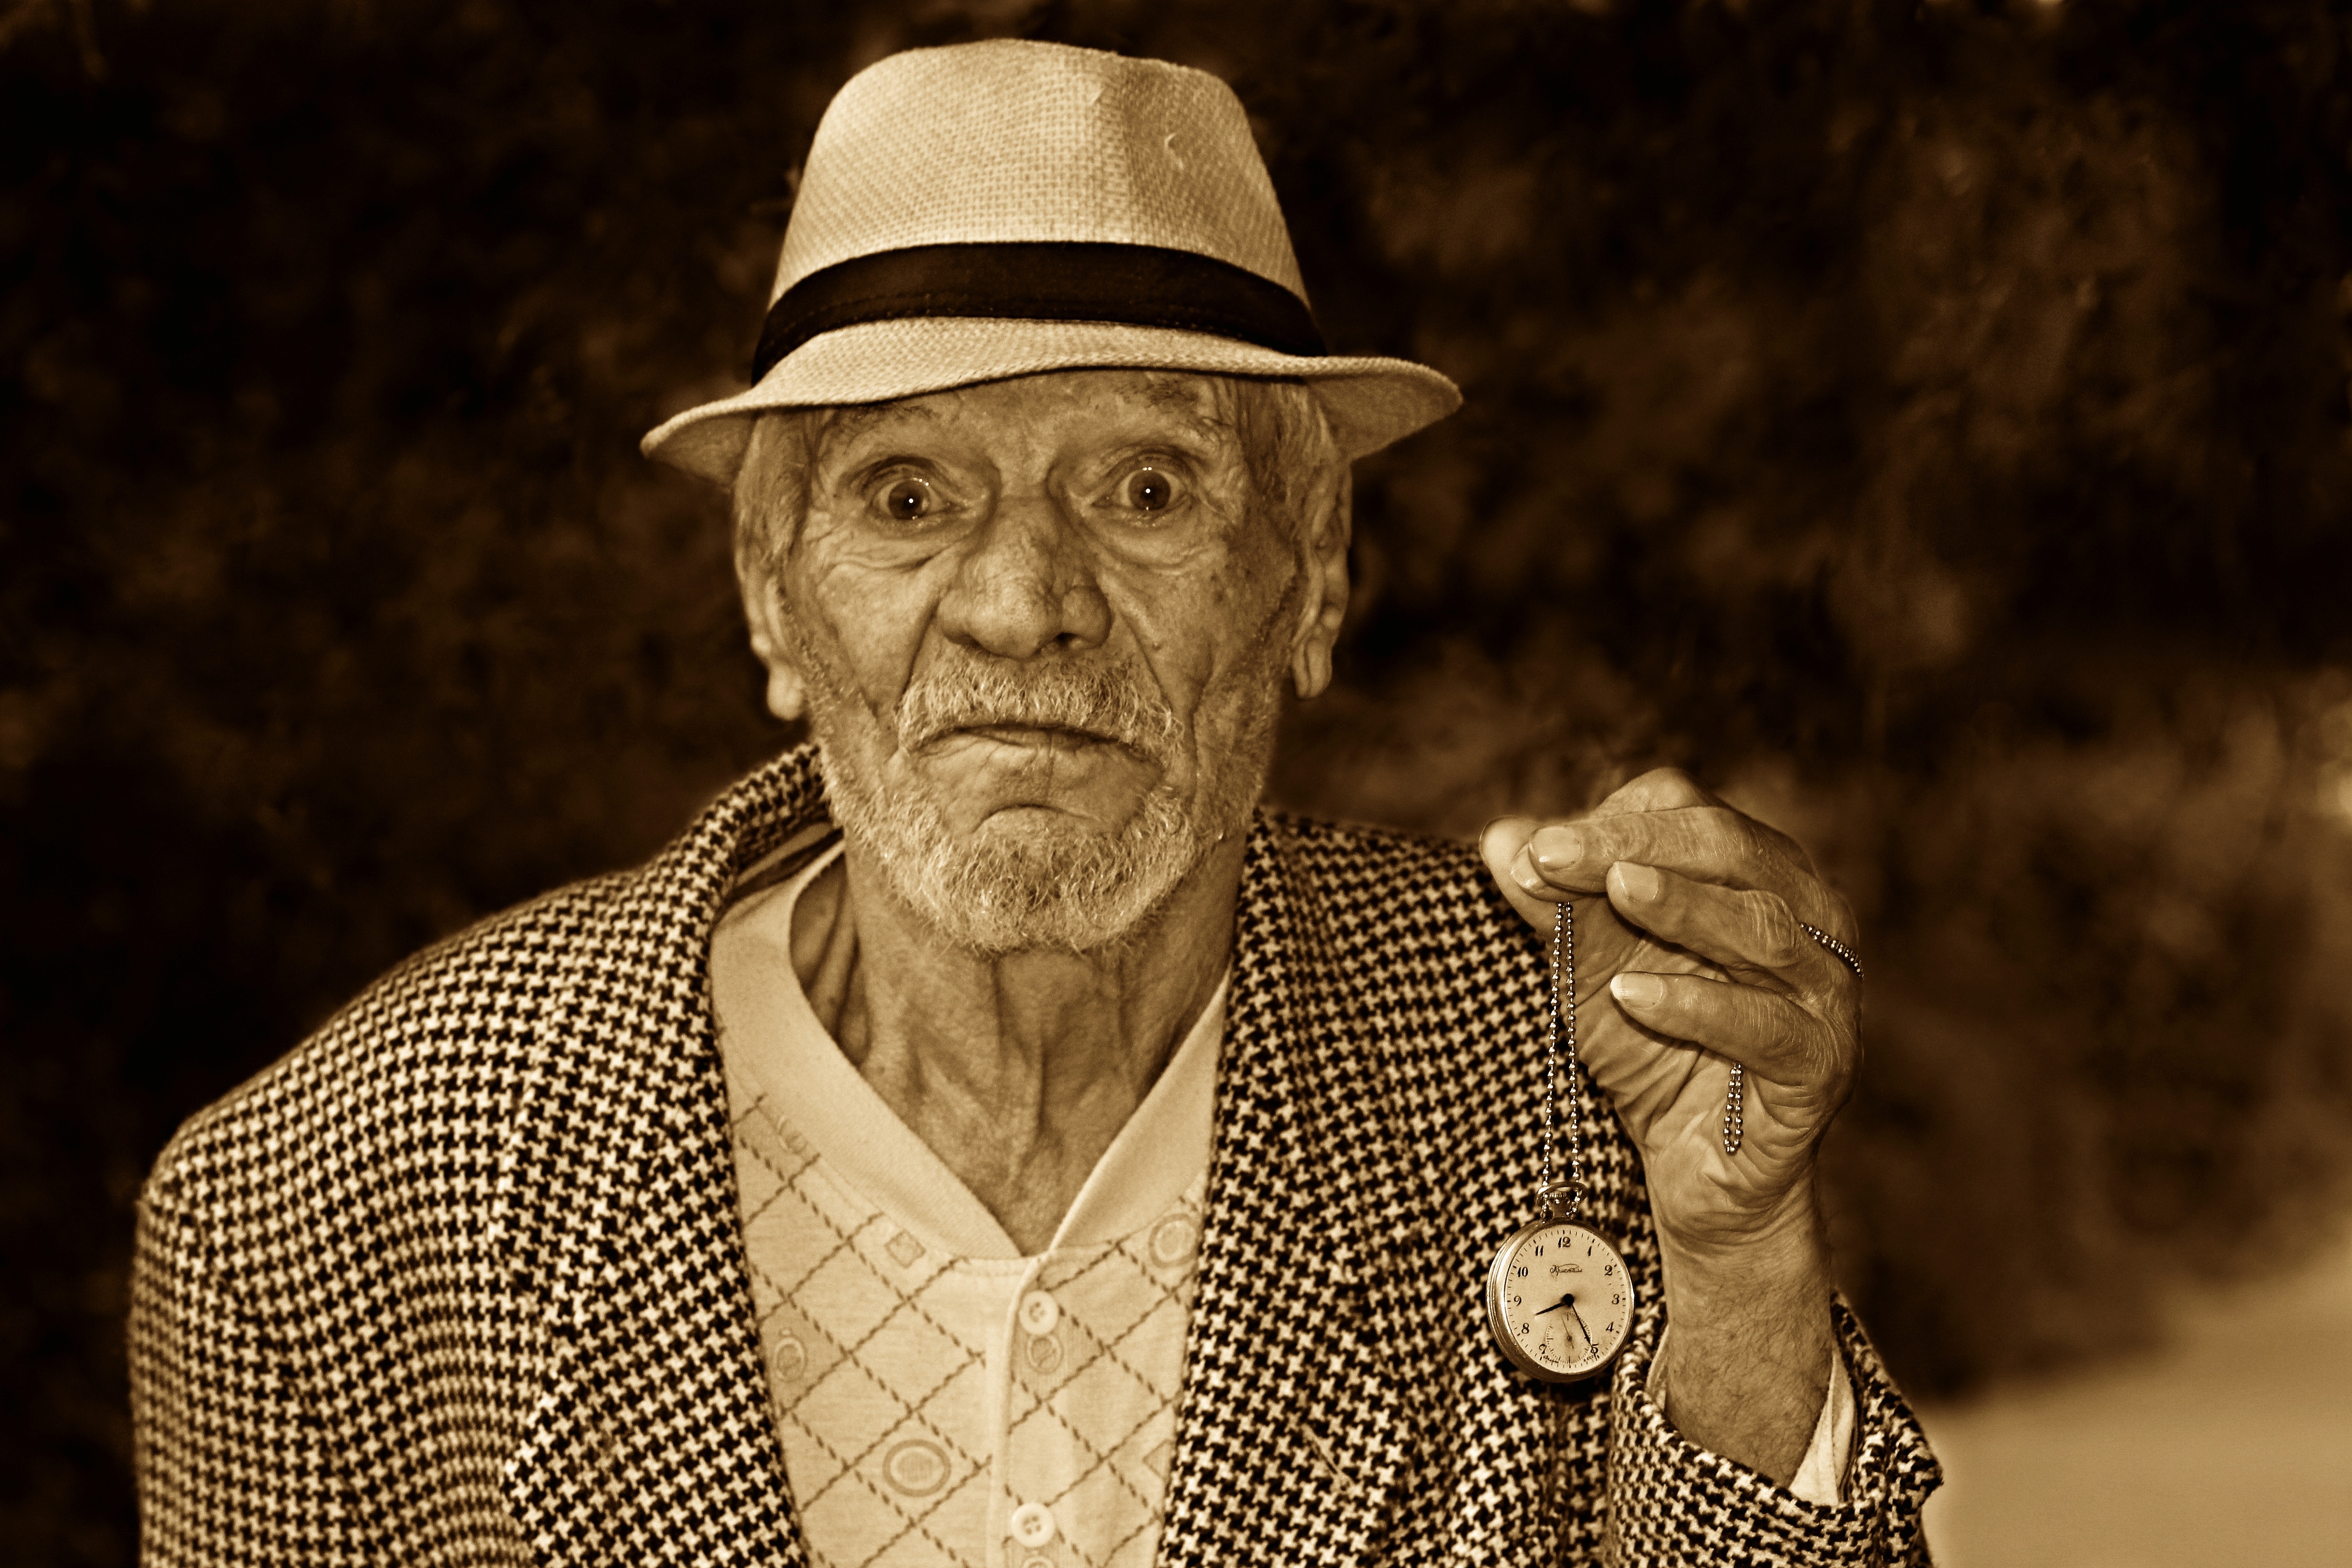
skin, wrinkle, human, headgear, black and white, photography, fedora, hat, adaptation, monochrome, monochrome photography, fashion accessory, facial hair, portrait, portrait photography, style